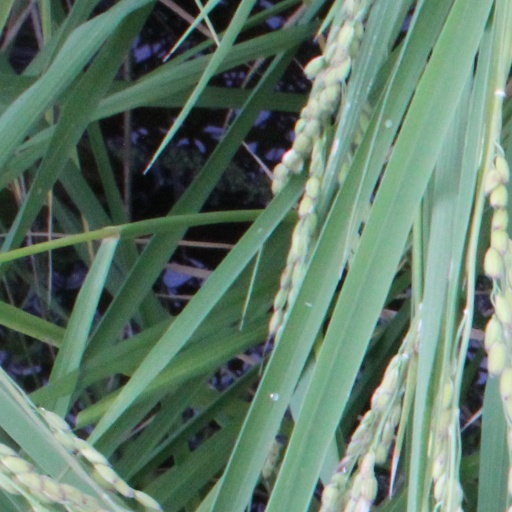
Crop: rice